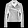
Label: Coat